Melody Cruise (film)

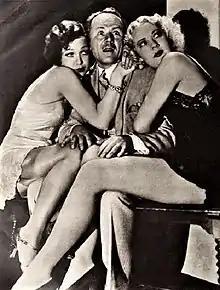
June Brewster, Charles Ruggles, and Shirley Chambers in "Melody Cruise"

Melody Cruise is a 1933 American pre-Code musical romantic comedy film directed by Mark Sandrich, his first feature film with sound. The film received praise for Sandrich's creative direction and solidly established him as a commercial director.